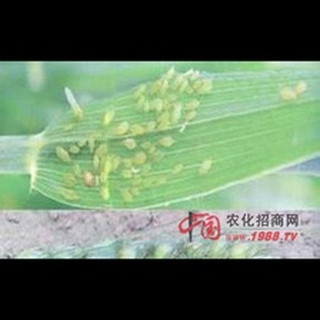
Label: wheat_aphid